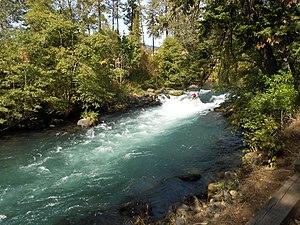
La rivière White Salmon est une rivière qui appartient au bassin du fleuve Columbia et qui s'écoule dans l’État de Washington au nord-ouest des États-Unis.